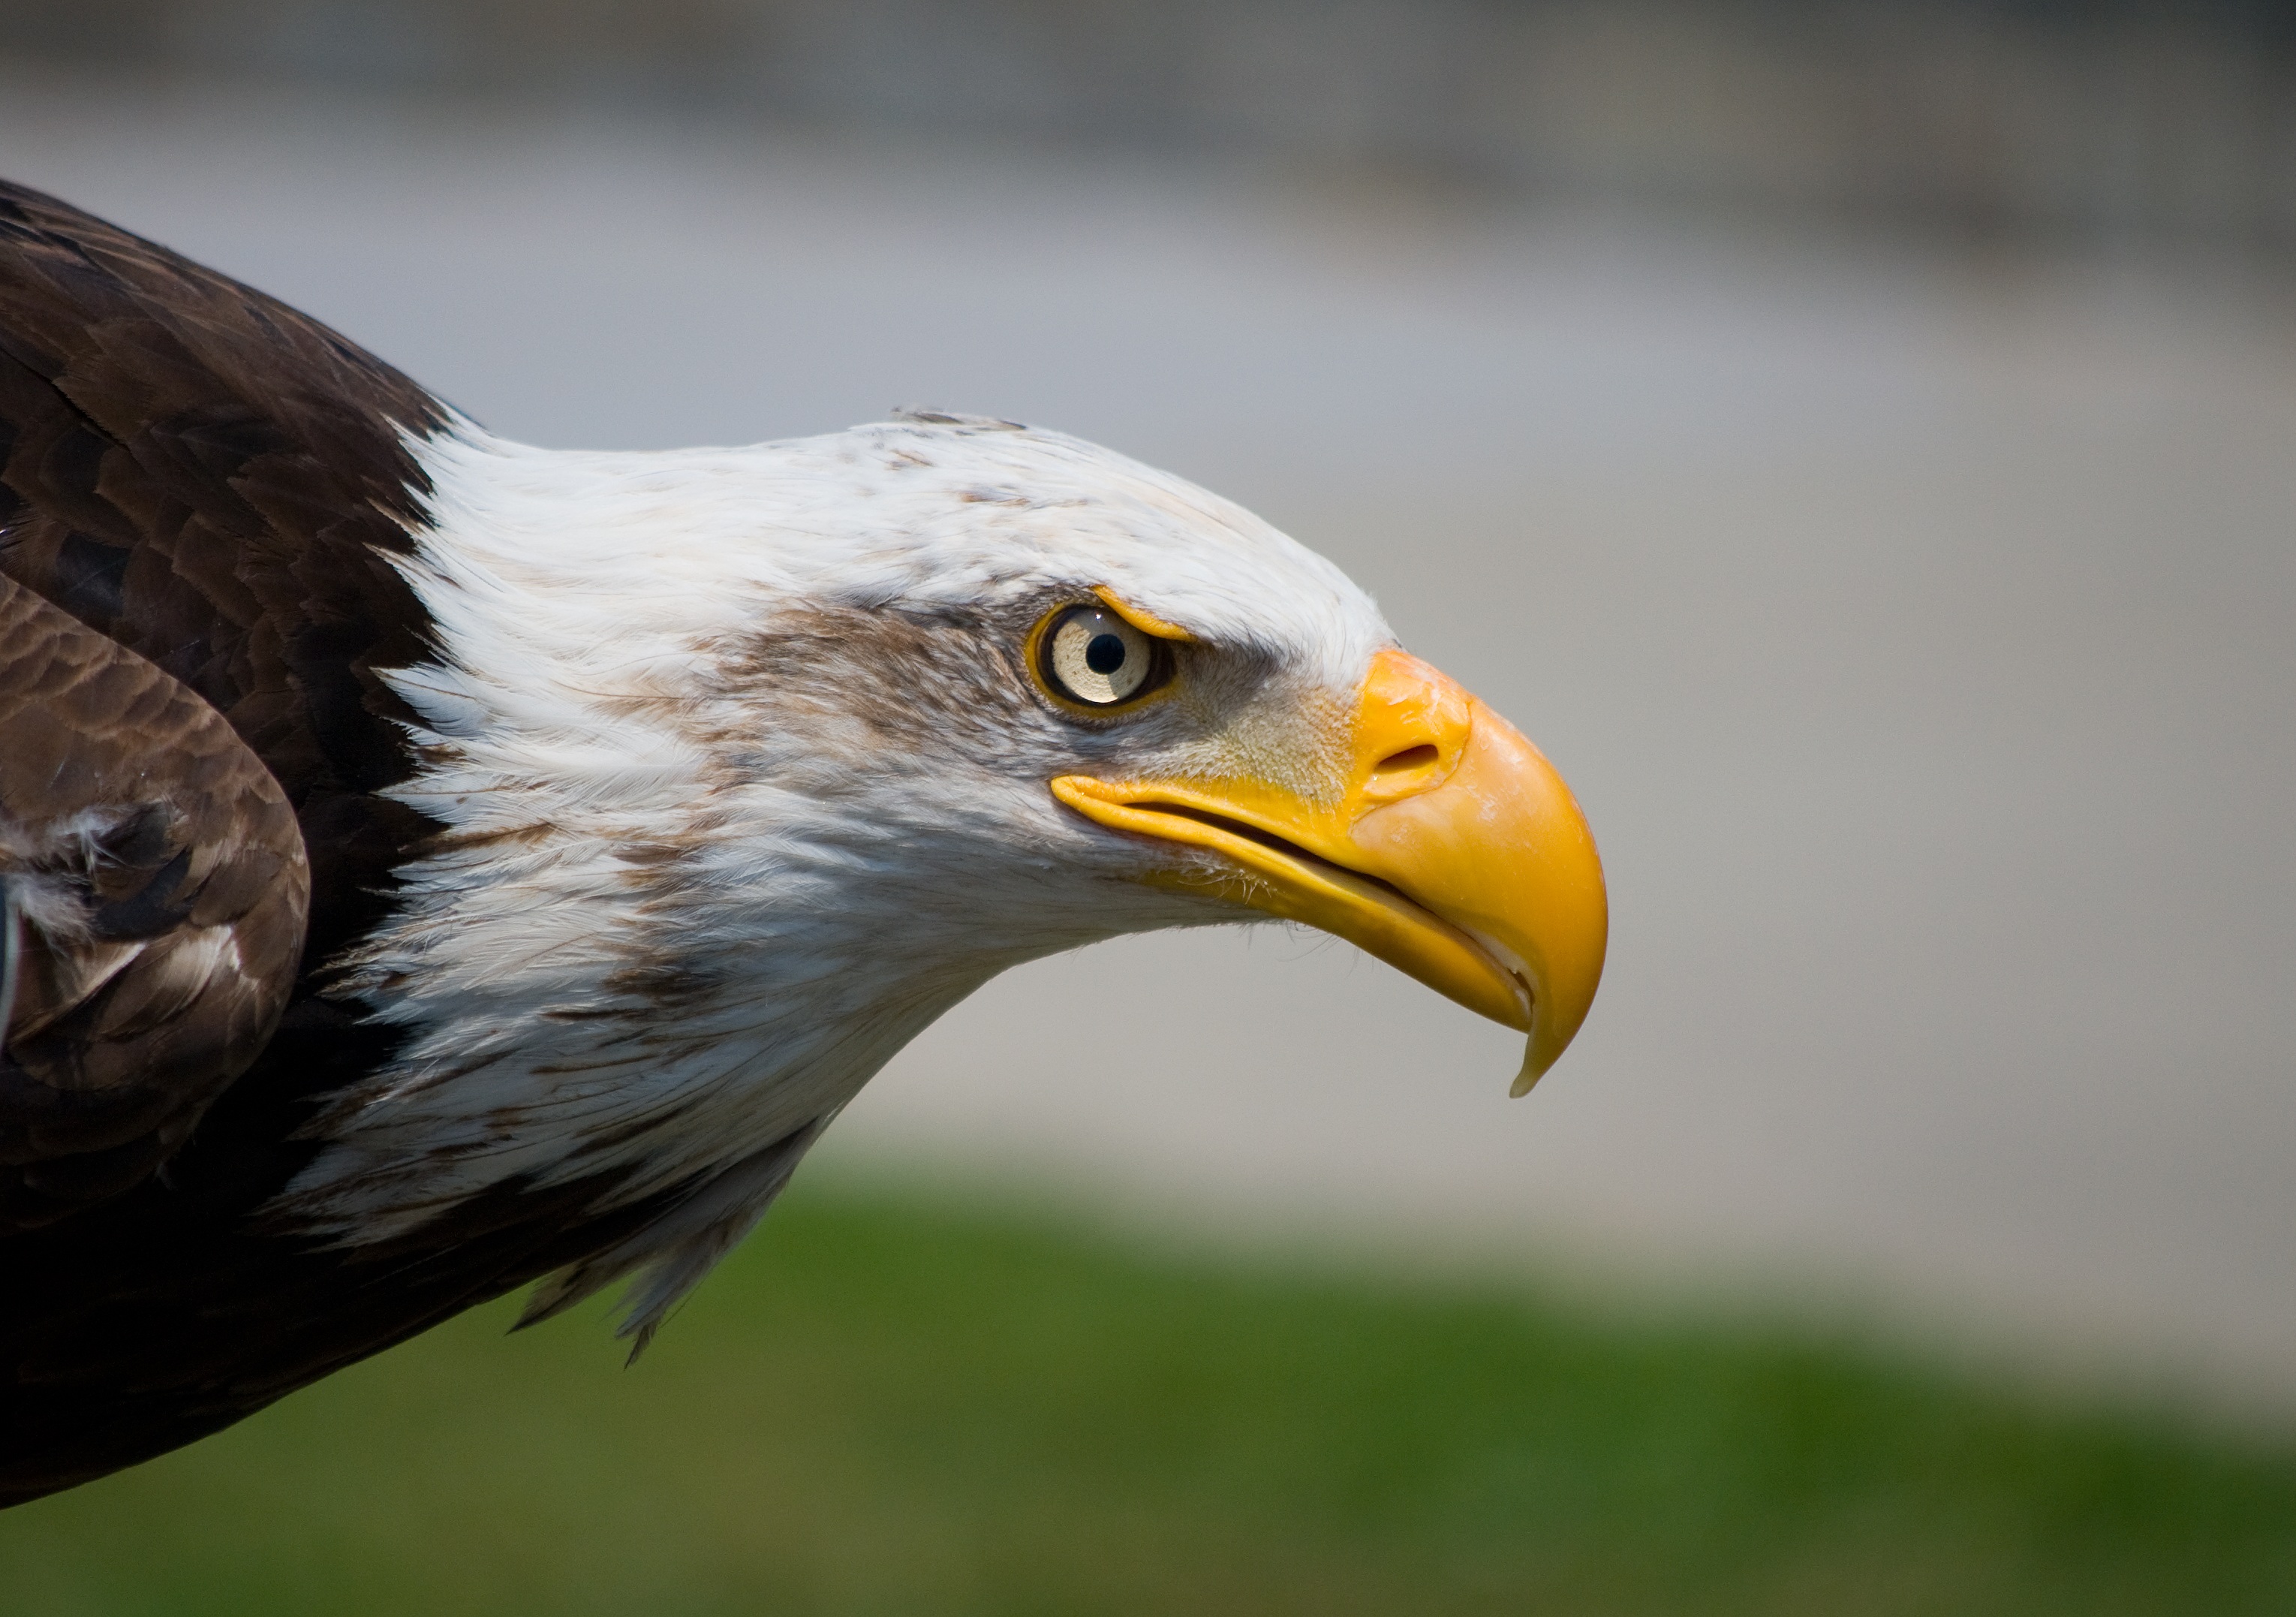
nature, bird, wing, peak, animal, wildlife, beak, eagle, hawk, fauna, bird of prey, bald eagle, close up, feathers, animals, head, vertebrate, ave, falcon, animal world, alert, buzzard, aguila, birds of prey, accipitriformes